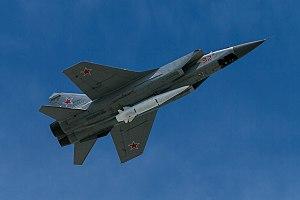
Le Kinjal est un missile aérobalistique air-sol hypersonique à haute précision dévoilé par le président russe Vladimir Poutine le 1ᵉʳ mars 2018, et présenté alors comme l'une des six nouvelles armes stratégiques russes.